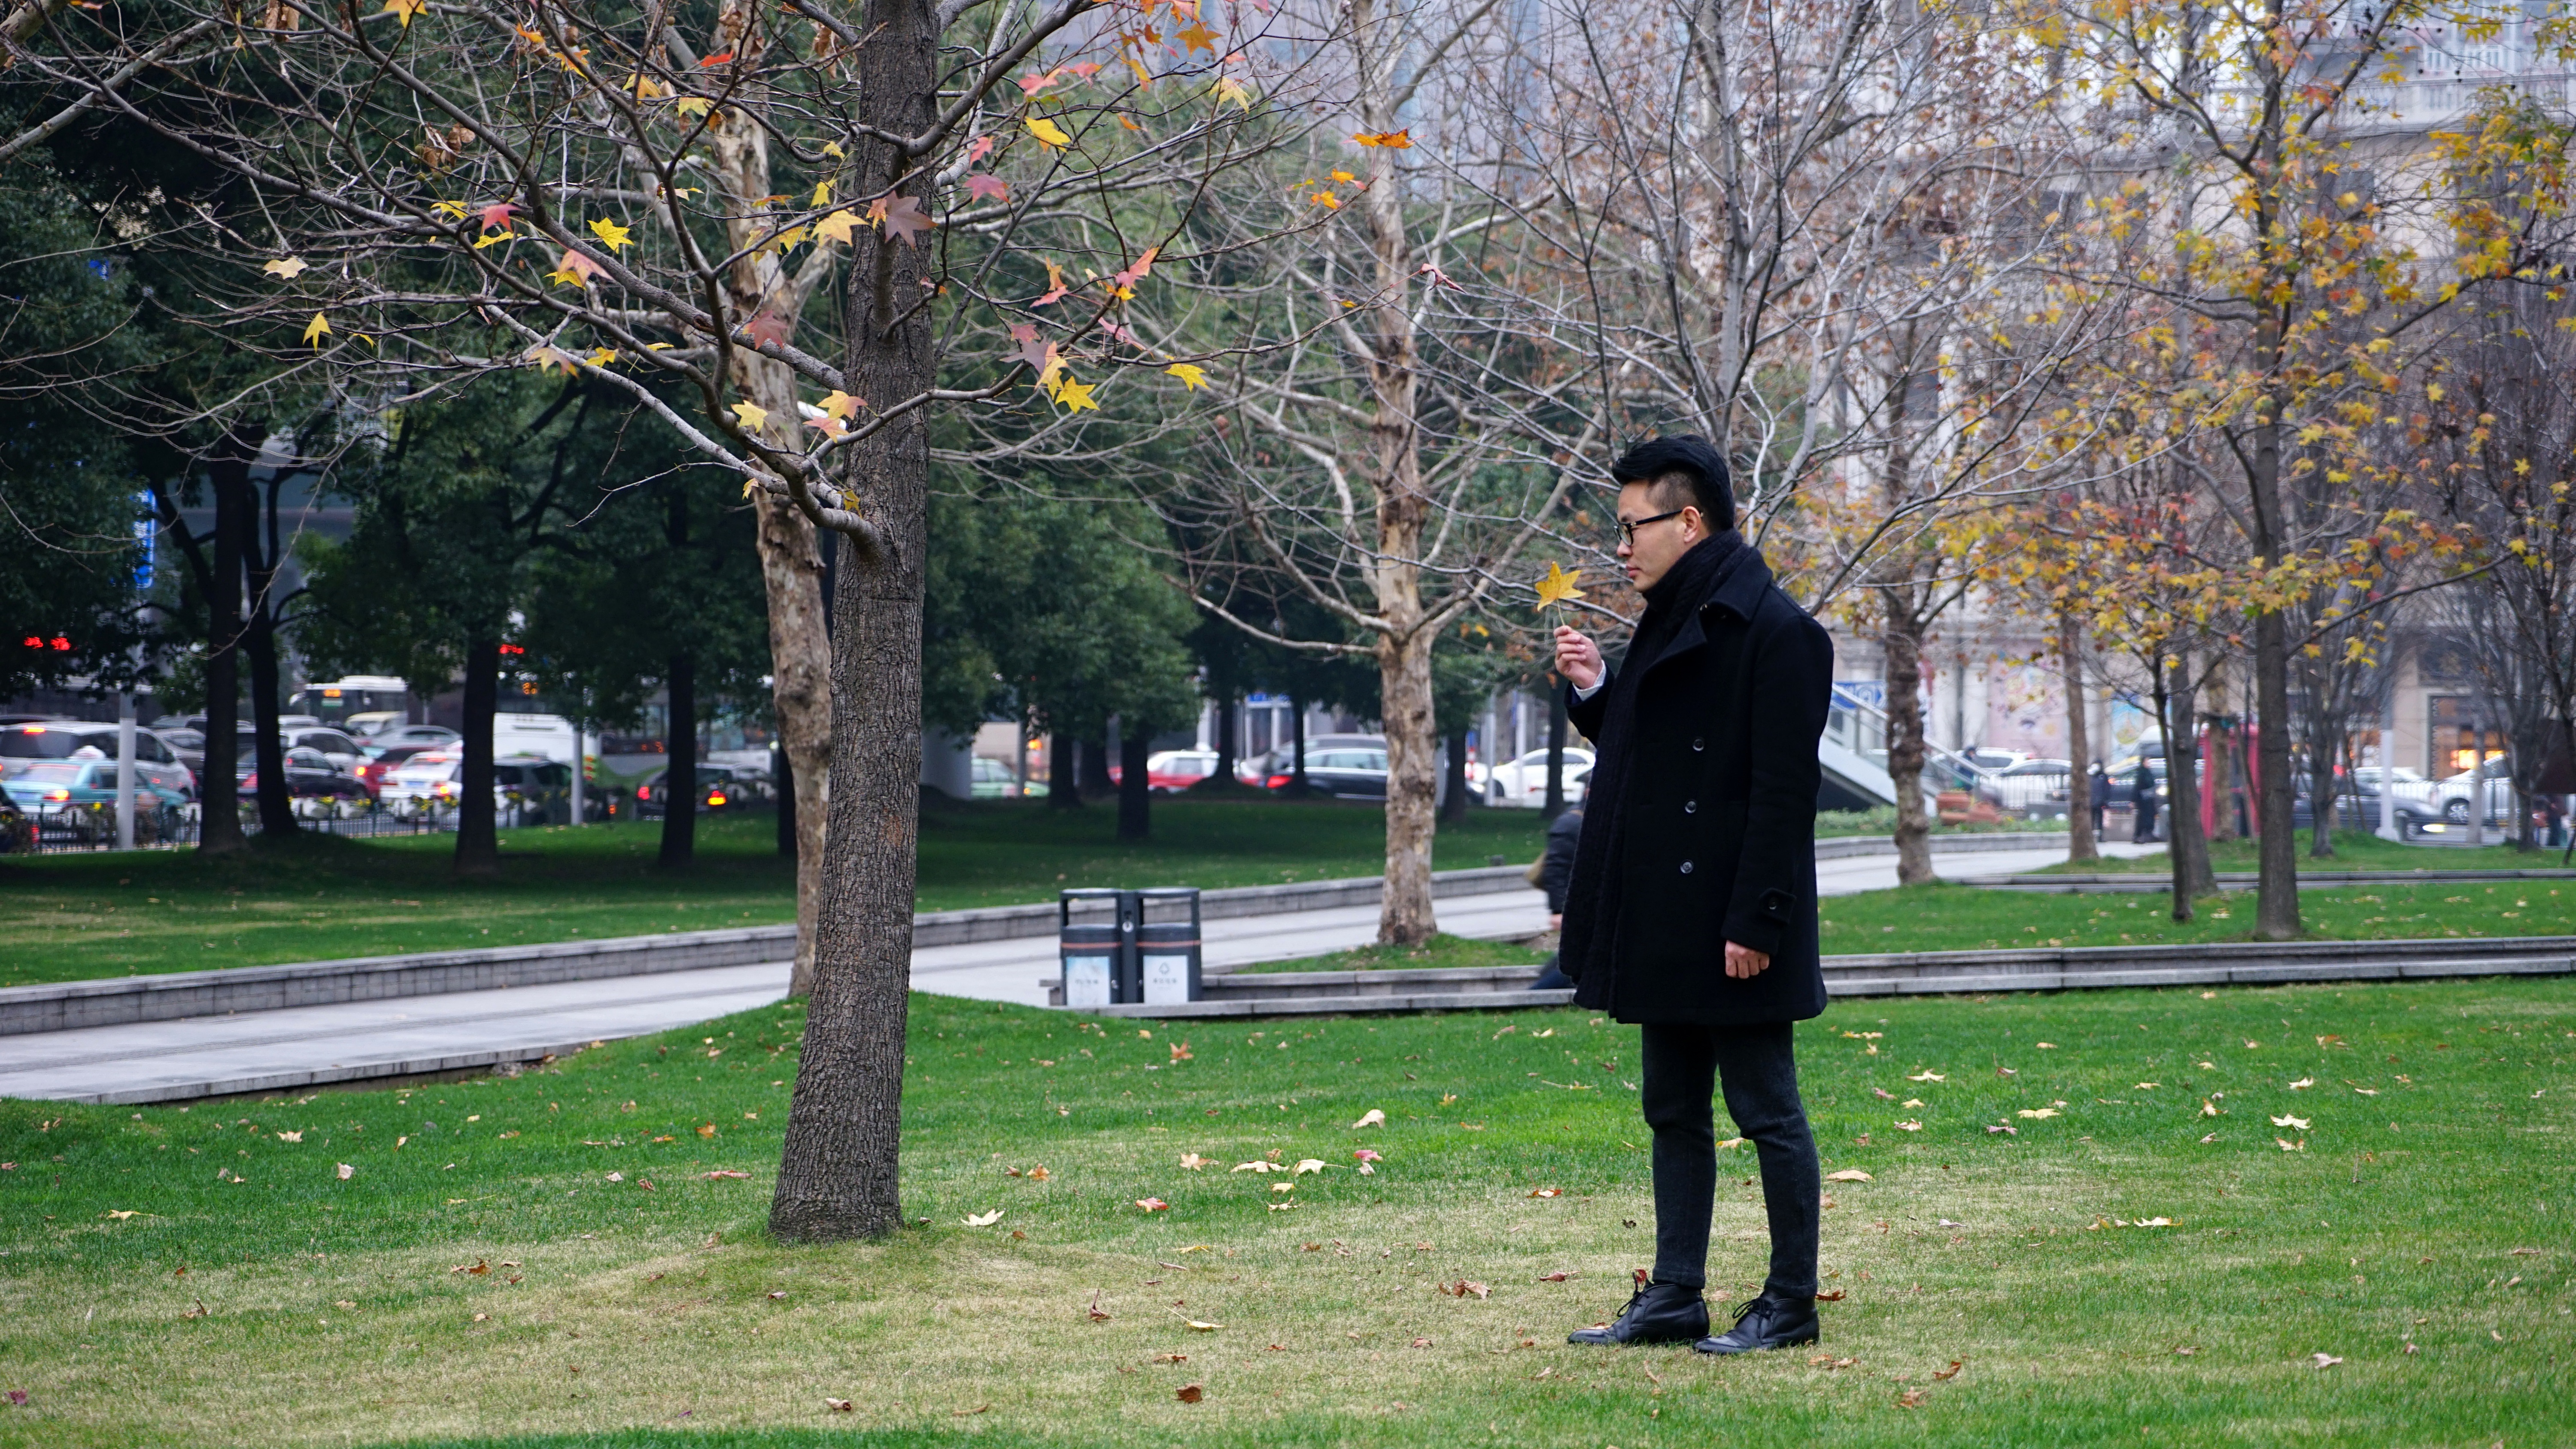
tree, lawn, spring, autumn, park, asia, season, men, china, woody plant